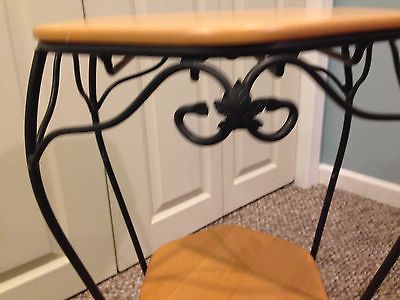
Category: table